Deadfall (1993 film)

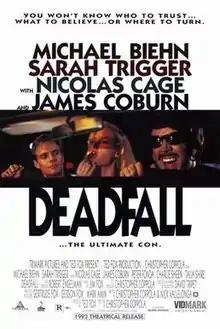
Theatrical film poster

Deadfall is a 1993 crime drama film directed by Christopher Coppola. Coppola co-wrote the script with Nick Vallelonga. The film stars Michael Biehn, Coppola's brother Nicolas Cage, Sarah Trigger, Charlie Sheen, James Coburn, and Peter Fonda. It is also the prime influence on the song "Deadfall" written by the American hardcore punk band Snot. A prequel/sequel, "Arsenal", starring Nicolas Cage as his character Eddie King, was released in 2017.